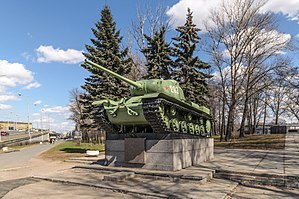
Administrativ inddeling af Sankt Petersborg / Kirovskij rajon
Sejrsmonument, der hædrer forsvaret af byen, under belejringen 1941-44
Den føderale by Sankt Petersborg i Rusland er administrativt inddelt i 18 rajoner, der igen er opdelt i 111 bydele: 81 bymæssige okruger, 9 byer og 21 landsbybebyggelser.